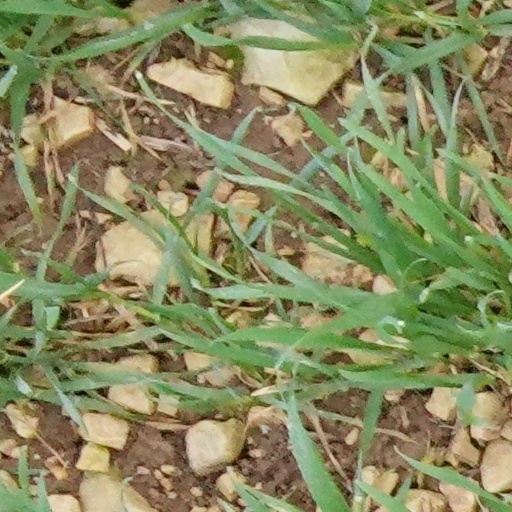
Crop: wheat